Stellan Olsson

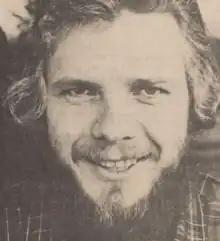
Olsson in 1969

Stellan Olsson (6 July 1936 – 27 May 2022) was a Swedish film director. In 2012, his film "Sven Klangs kvintett" from 1976 was voted one of the 25 best Swedish films of all times.